Pride's Purge

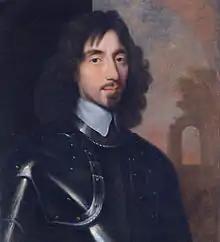
Sir Thomas Fairfax, commander of the New Model Army

On 1 December, Fairfax ordered Charles be taken from his Parliamentary guards on the Isle of Wight, and moved to Hurst Castle on the mainland. The next day, the New Model Army occupied key positions in London, to prevent interference from Presbyterian elements of the London Trained Bands; Fairfax established his headquarters in Whitehall, near the Houses of Parliament.